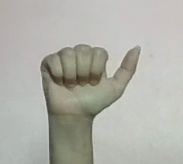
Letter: dhad